2002 FA Cup final

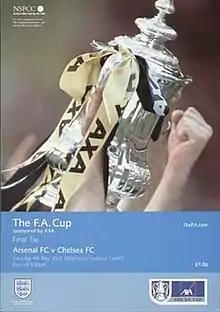
The match programme cover

The 2002 FA Cup final was a football match between Arsenal and Chelsea on 4 May 2002 at the Millennium Stadium, Cardiff. It was the final match of the 2001–02 FA Cup, the 121st season of the world's oldest football knockout competition, the FA Cup. Arsenal were appearing in their fifteenth final to Chelsea's seventh.